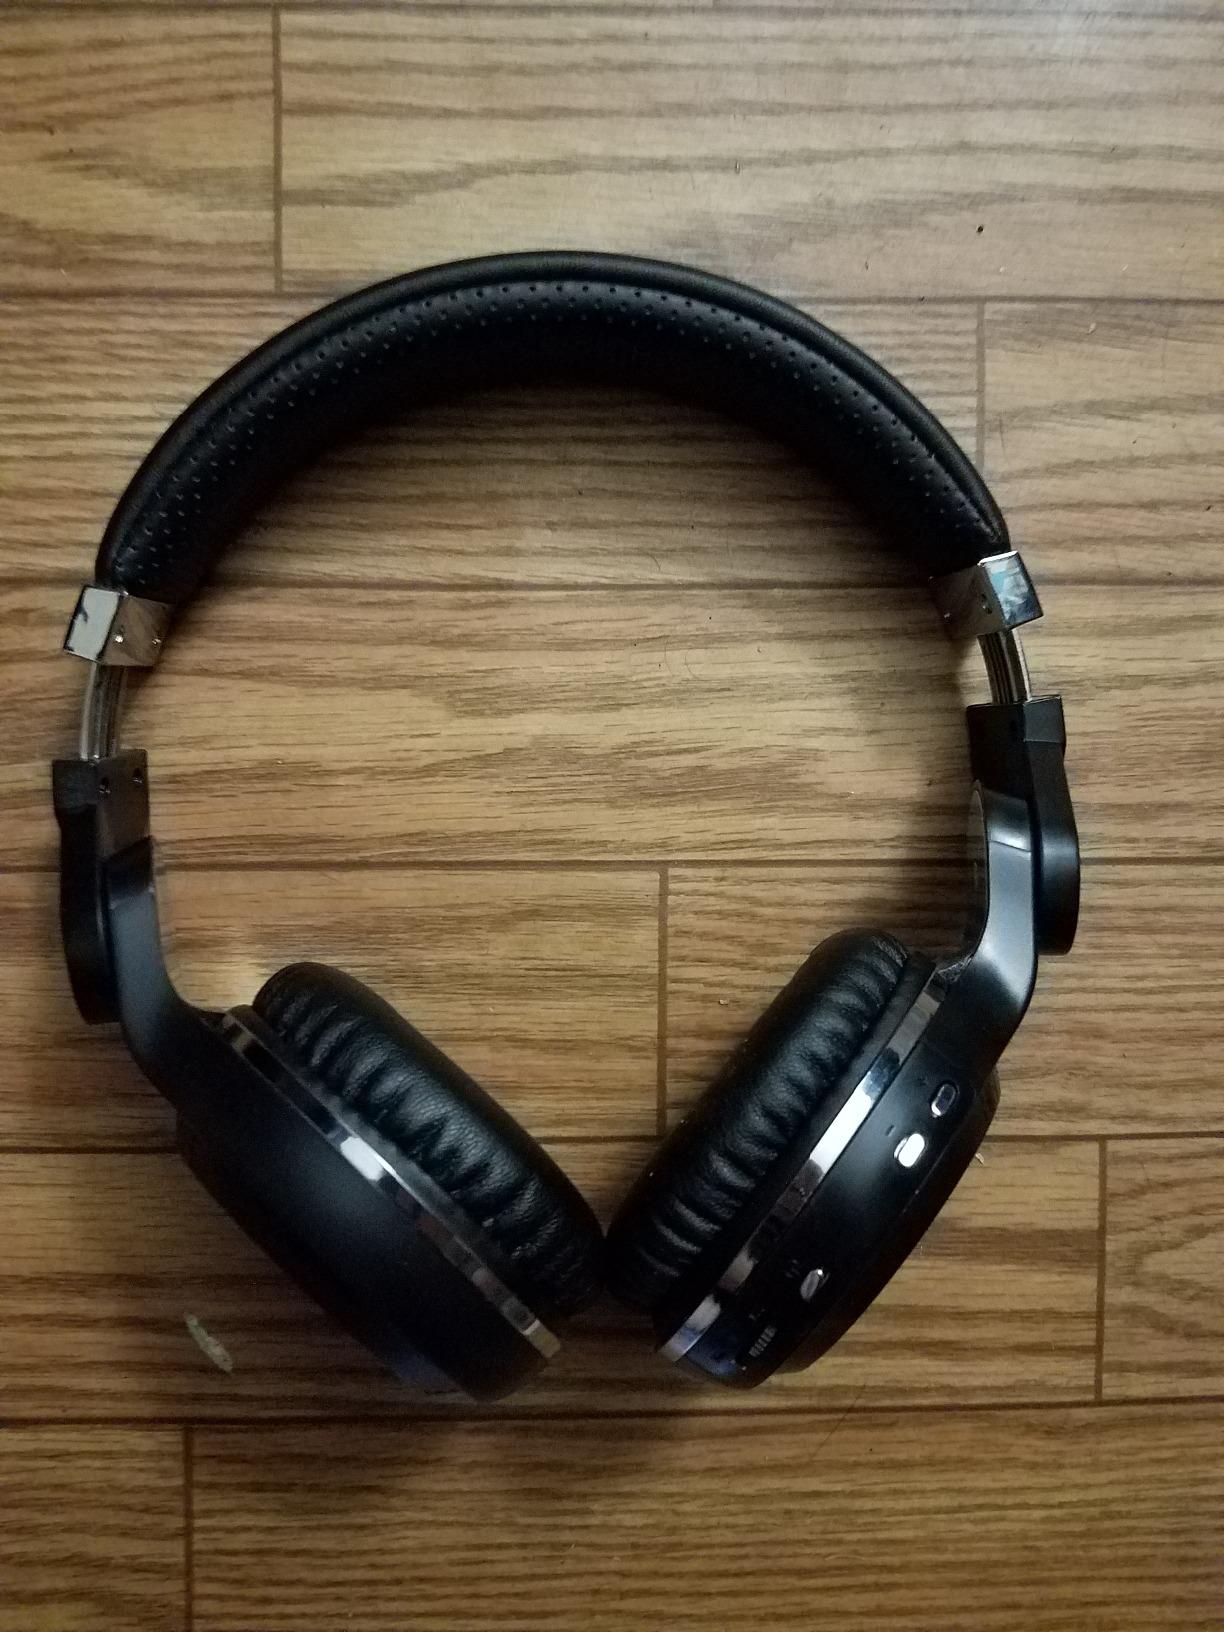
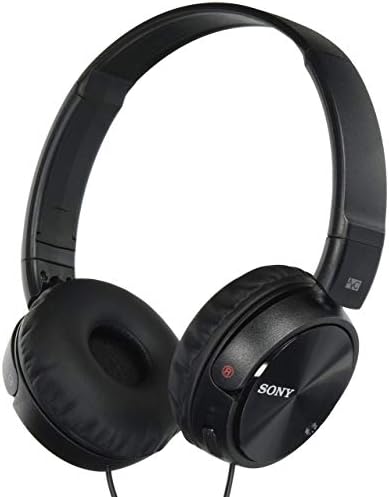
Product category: headphones
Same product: no